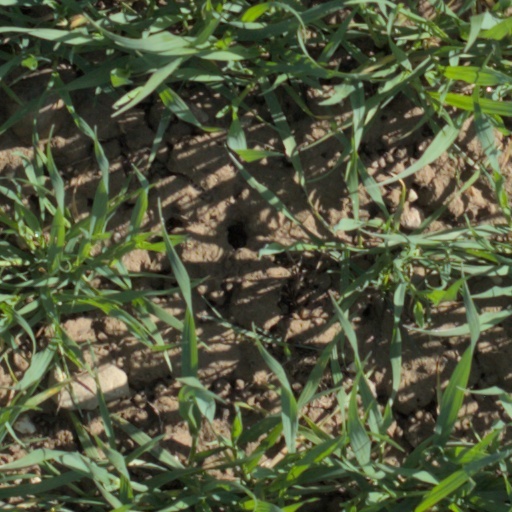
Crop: wheat